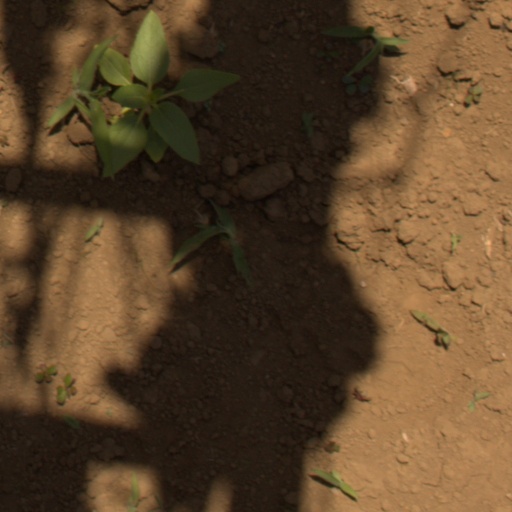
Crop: Jerusalem artichoke